Ferdinand Raimund

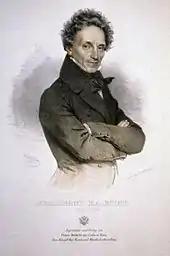
Ferdinand Raimund, lithography by Josef Kriehuber, 1835

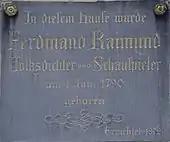
Commemorative plaque at the birthplace of Ferdinand Raimund, Mariahilferstrasse 45, 1060 Wien

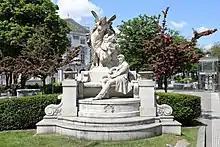
Ferdinand Raimund monument, Vienna

Ferdinand Raimund (born Ferdinand Jakob Raimann; 1 June 1790 – 5 September 1836, Pottenstein, Lower Austria) was an Austrian actor and playwright.